Brahma Janen Gopon Kommoti

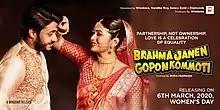
Theatrical release poster

Brahma Janen Gopon Kommoti is a 2020 Indian Bengali drama film, which is the directorial debut of Aritra Mukherjee and produced by Windows Production. It stars Ritabhari Chakraborty, Ambarish Bhattacharya, Manasi Sinha and Subhasish Mukherjee. This film was released on 6 March 2020.